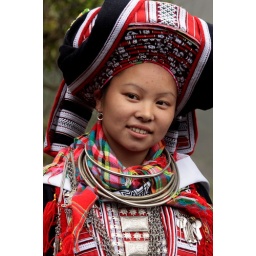
vietnam- a red dao wedding in traditional dress